William Gill (dramatist)

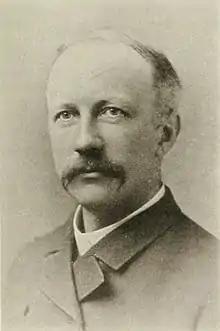

William Gill, also known as William Bain Gill, William B. Gill, and W. B. Gill, (10 May 1842, Trinity Bay, Newfoundland – 1 April 1919, Schenectady, New York) was a Newfoundland-born Australian playwright, actor, theatre critic, journalist, and theatre manager. He is most famous for authoring Broadway's first hit musical, "Adonis".